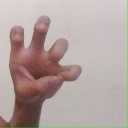
अक्षर: छ